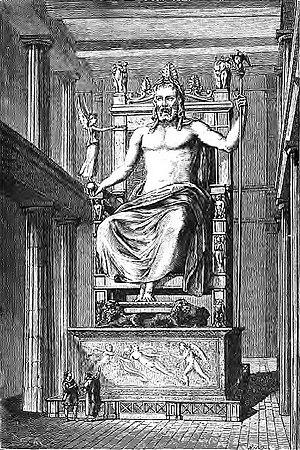
La statue de Zeus à Olympie, selon gravure du XIXè siècle
Les Sept Merveilles du monde constituent l’ensemble des sept œuvres architecturales et artistiques considérées comme les plus extraordinaires du monde antique. L'origine de la liste est méconnue, mais ces œuvres correspondent toutes à des réalisations qui excèdent largement les proportions communes, montrant qu'architectes et bâtisseurs d'époques très anciennes étaient capables, à force de labeur et d’ingéniosité, d’ouvrages monumentaux exceptionnels. La popularité des monuments a suivi l’influence politique et économique des cités, et la construction d’un élément architectural imposant a vu consacrer cette prédominance.